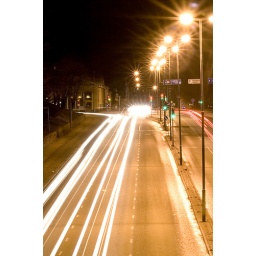
Streetlights shining like stars. Lines drawn by car lights ..yet the green light is on (Canon EOS 350D)